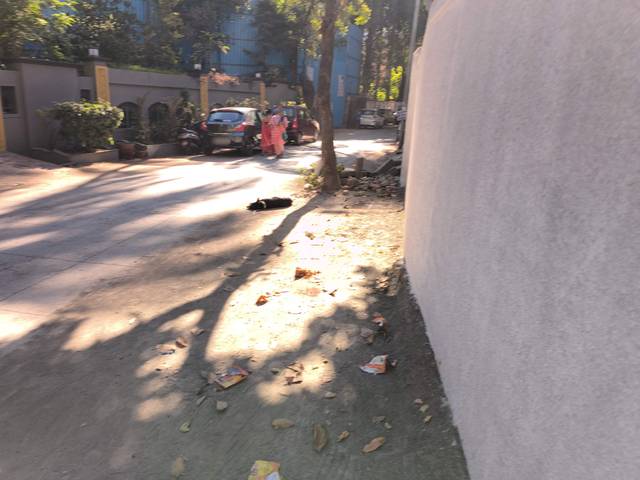
Region: India
Coordinates: 19.163, 72.854